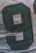
Number: 9